Partick Thistle F.C.

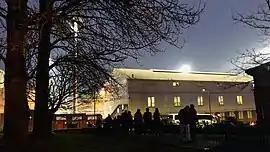
Fans leave Firhill after an evening match in 2019.

Before moving to the Maryhill area in 1909, Partick Thistle hosted their home games over numerous sites in and around Glasgow including Kelvingrove Park, Jordanvale Park and Muir Park. In 1897, the club moved to Meadowside, near the River Clyde. However, in 1908 Thistle were forced to vacate the area to make way for a new shipyard.